Smuggling

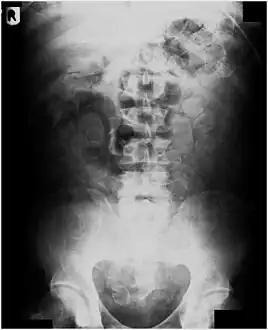
X-ray of an abdomen piled up with cocaine

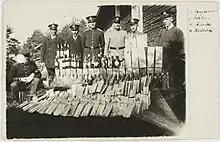
Illegal alcohol in confiscation, Finnish policemen and preventive officers on background. Prohibitory law against trade of alcoholic beverages ("kieltolaki") was in force during years 1919–1932 in Finland.

Trafficking of human beings — sometimes called human trafficking or, in the case of sexual services, sex trafficking — is not the same as people smuggling. A smuggler will facilitate illegal entry into a country for a fee, and on arrival at their destination, the smuggled person is free; the trafficking victim is coerced in some way. Victims do not agree to be trafficked; they are tricked, lured by false promises, or forced into it. Traffickers use coercive tactics including deception, fraud, intimidation, isolation, physical threats and use of force, debt bondage or even force-feeding drugs to control their victims.